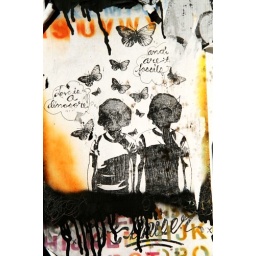
A road sign in Cabbagetown partially covered with stickers and graffiti.